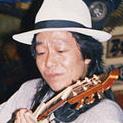
Age: 34